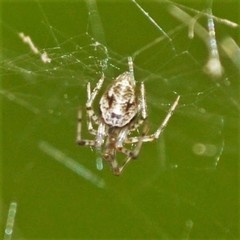
Species: Parasteatoda_tepidariorum